Haggard (TV series)

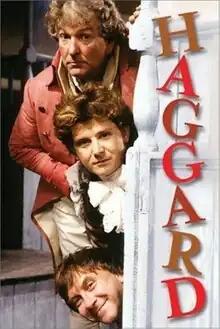

Haggard is a British TV comedy series, which aired from 27 January 1990 to 30 August 1992. Starring Keith Barron, Reece Dinsdale, Sam Kelly and William Simons.